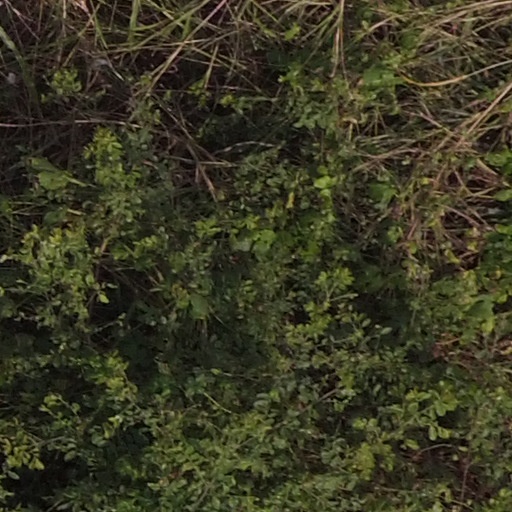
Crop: maize; corn